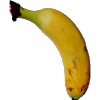
Label: banana_lady_finger